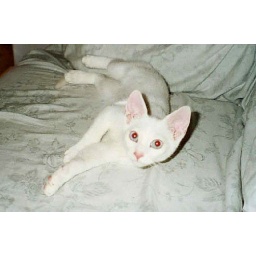
Django blends in with the horrible bed sheet couch covering.